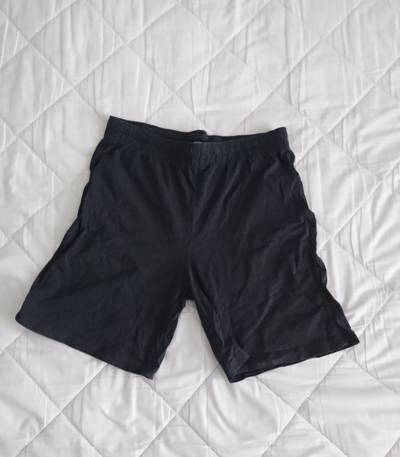
Waste category: clothes